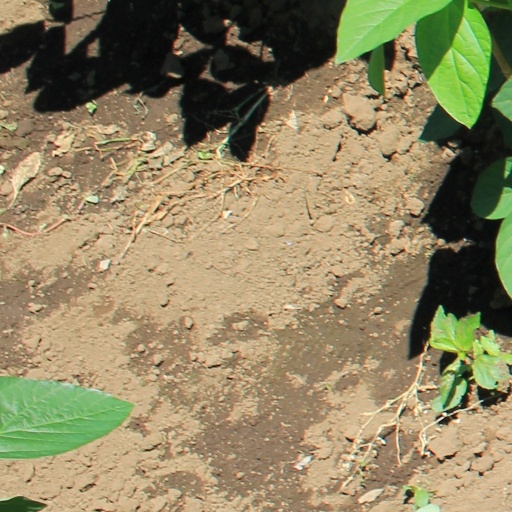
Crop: soybean